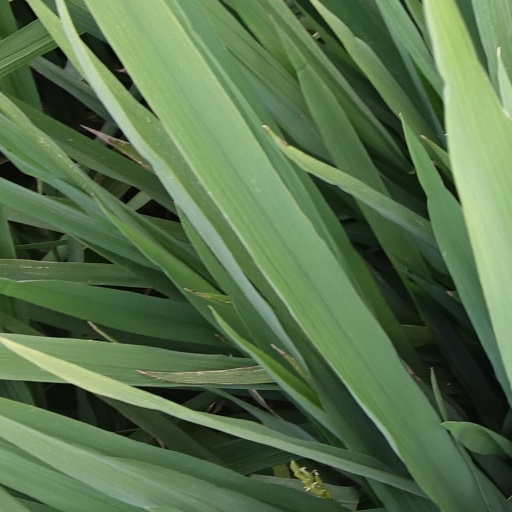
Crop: rice